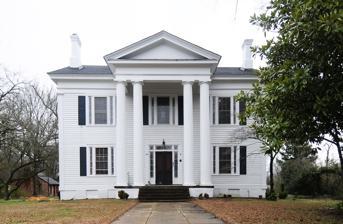
Building: William Dunlap Simpson House
Country: United States of America
Year built: 1839
Historic house in South Carolina, United States United States historic place William Dunlap Simpson House U.S. National Register of Historic Places U.S. Historic district Contributing property William Dunlap Simpson House, February 2012 Show map of South Carolina Show map of the United States Location 726 W. Main St., Laurens, South Carolina Coordinates 34°29′44″N 82°1′30″W / 34.49556°N 82.02500°W / 34.49556; -82.02500 Area 2 acres (0.81 ha) Built c. 1839 ( 1839 ) Built by Christopher Garlington Architectural style Greek Revival NRHP reference No. 74001862 Added to NRHP July 24, 1974 William Dunlap Simpson House is a historic home located at Laurens , Laurens County, South Carolina , USA. It was built about 1839 for a planter to use as his town house. The three-story, three-bay, Greek Revival style clapboard dwelling has a total of twelve rooms. It was later the home of Congressman and South Carolina Governor William Dunlap Simpson (1823-1890). It was added to the National Register of Historic Places in 1974. It is located in the Laurens Historic District . References